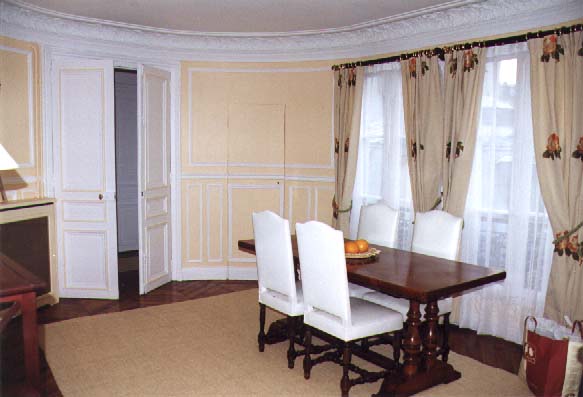
Room type: dining_room